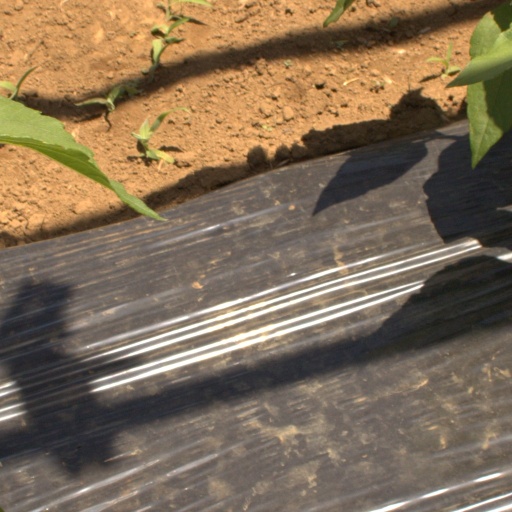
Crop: Jerusalem artichoke